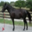
Label: horse